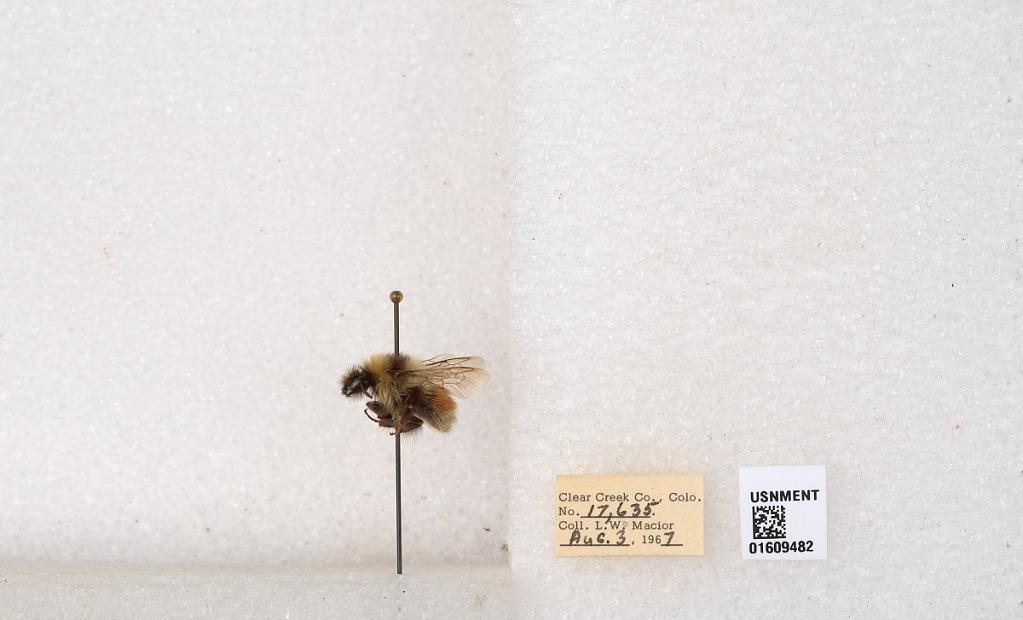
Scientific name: Bombus (Pyrobombus) sylvicola Kirby
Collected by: L. Macior
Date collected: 1967-8-3
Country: United States
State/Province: Colorado
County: Clear Creek
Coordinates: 39.6856, -105.645